Dave Alexander (musician)

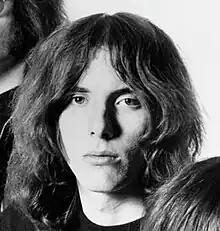
Alexander in 1969

David Michael Alexander (June 3, 1947 – February 10, 1975) was an American musician, best known as the original bassist for influential proto-punk band The Stooges. He was inducted into the Rock and Roll Hall of Fame in 2010 as a member of The Stooges.